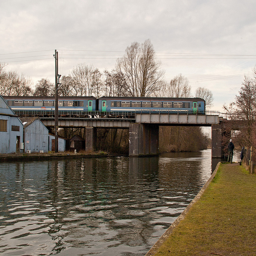
A full view of a body of water and people.
A large rail bridge spanning the width of a river.
A train traveling on a bridge over a river by some buildings.
a long train is crossing over a river
a train riding across a river and a blue building